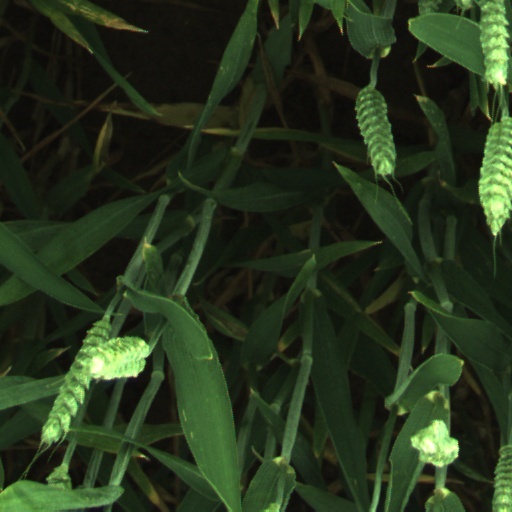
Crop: wheat